Joel Lindpere

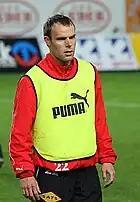
Lindpere with Tromsø

In February 2007, Lindpere signed a three-year contract with Norwegian Eliteserien club Tromsø. His first goal for Tromsø came against Molde FK in a training match only a few days after he had signed his contract. On 20 August 2009 Lindpere scored against top Spanish side Athletic Bilbao in a 3–2 loss in a UEFA Europa League match played at San Mamés Stadium.